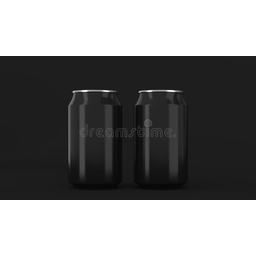
Label: metal